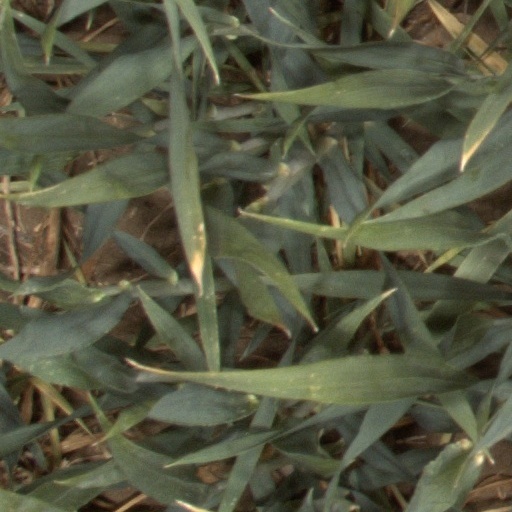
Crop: wheat